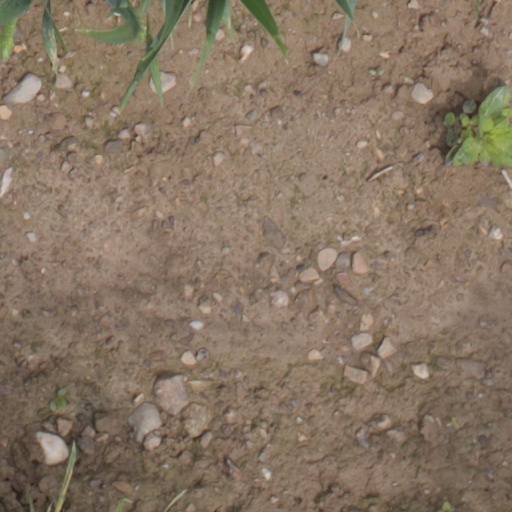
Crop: wheat